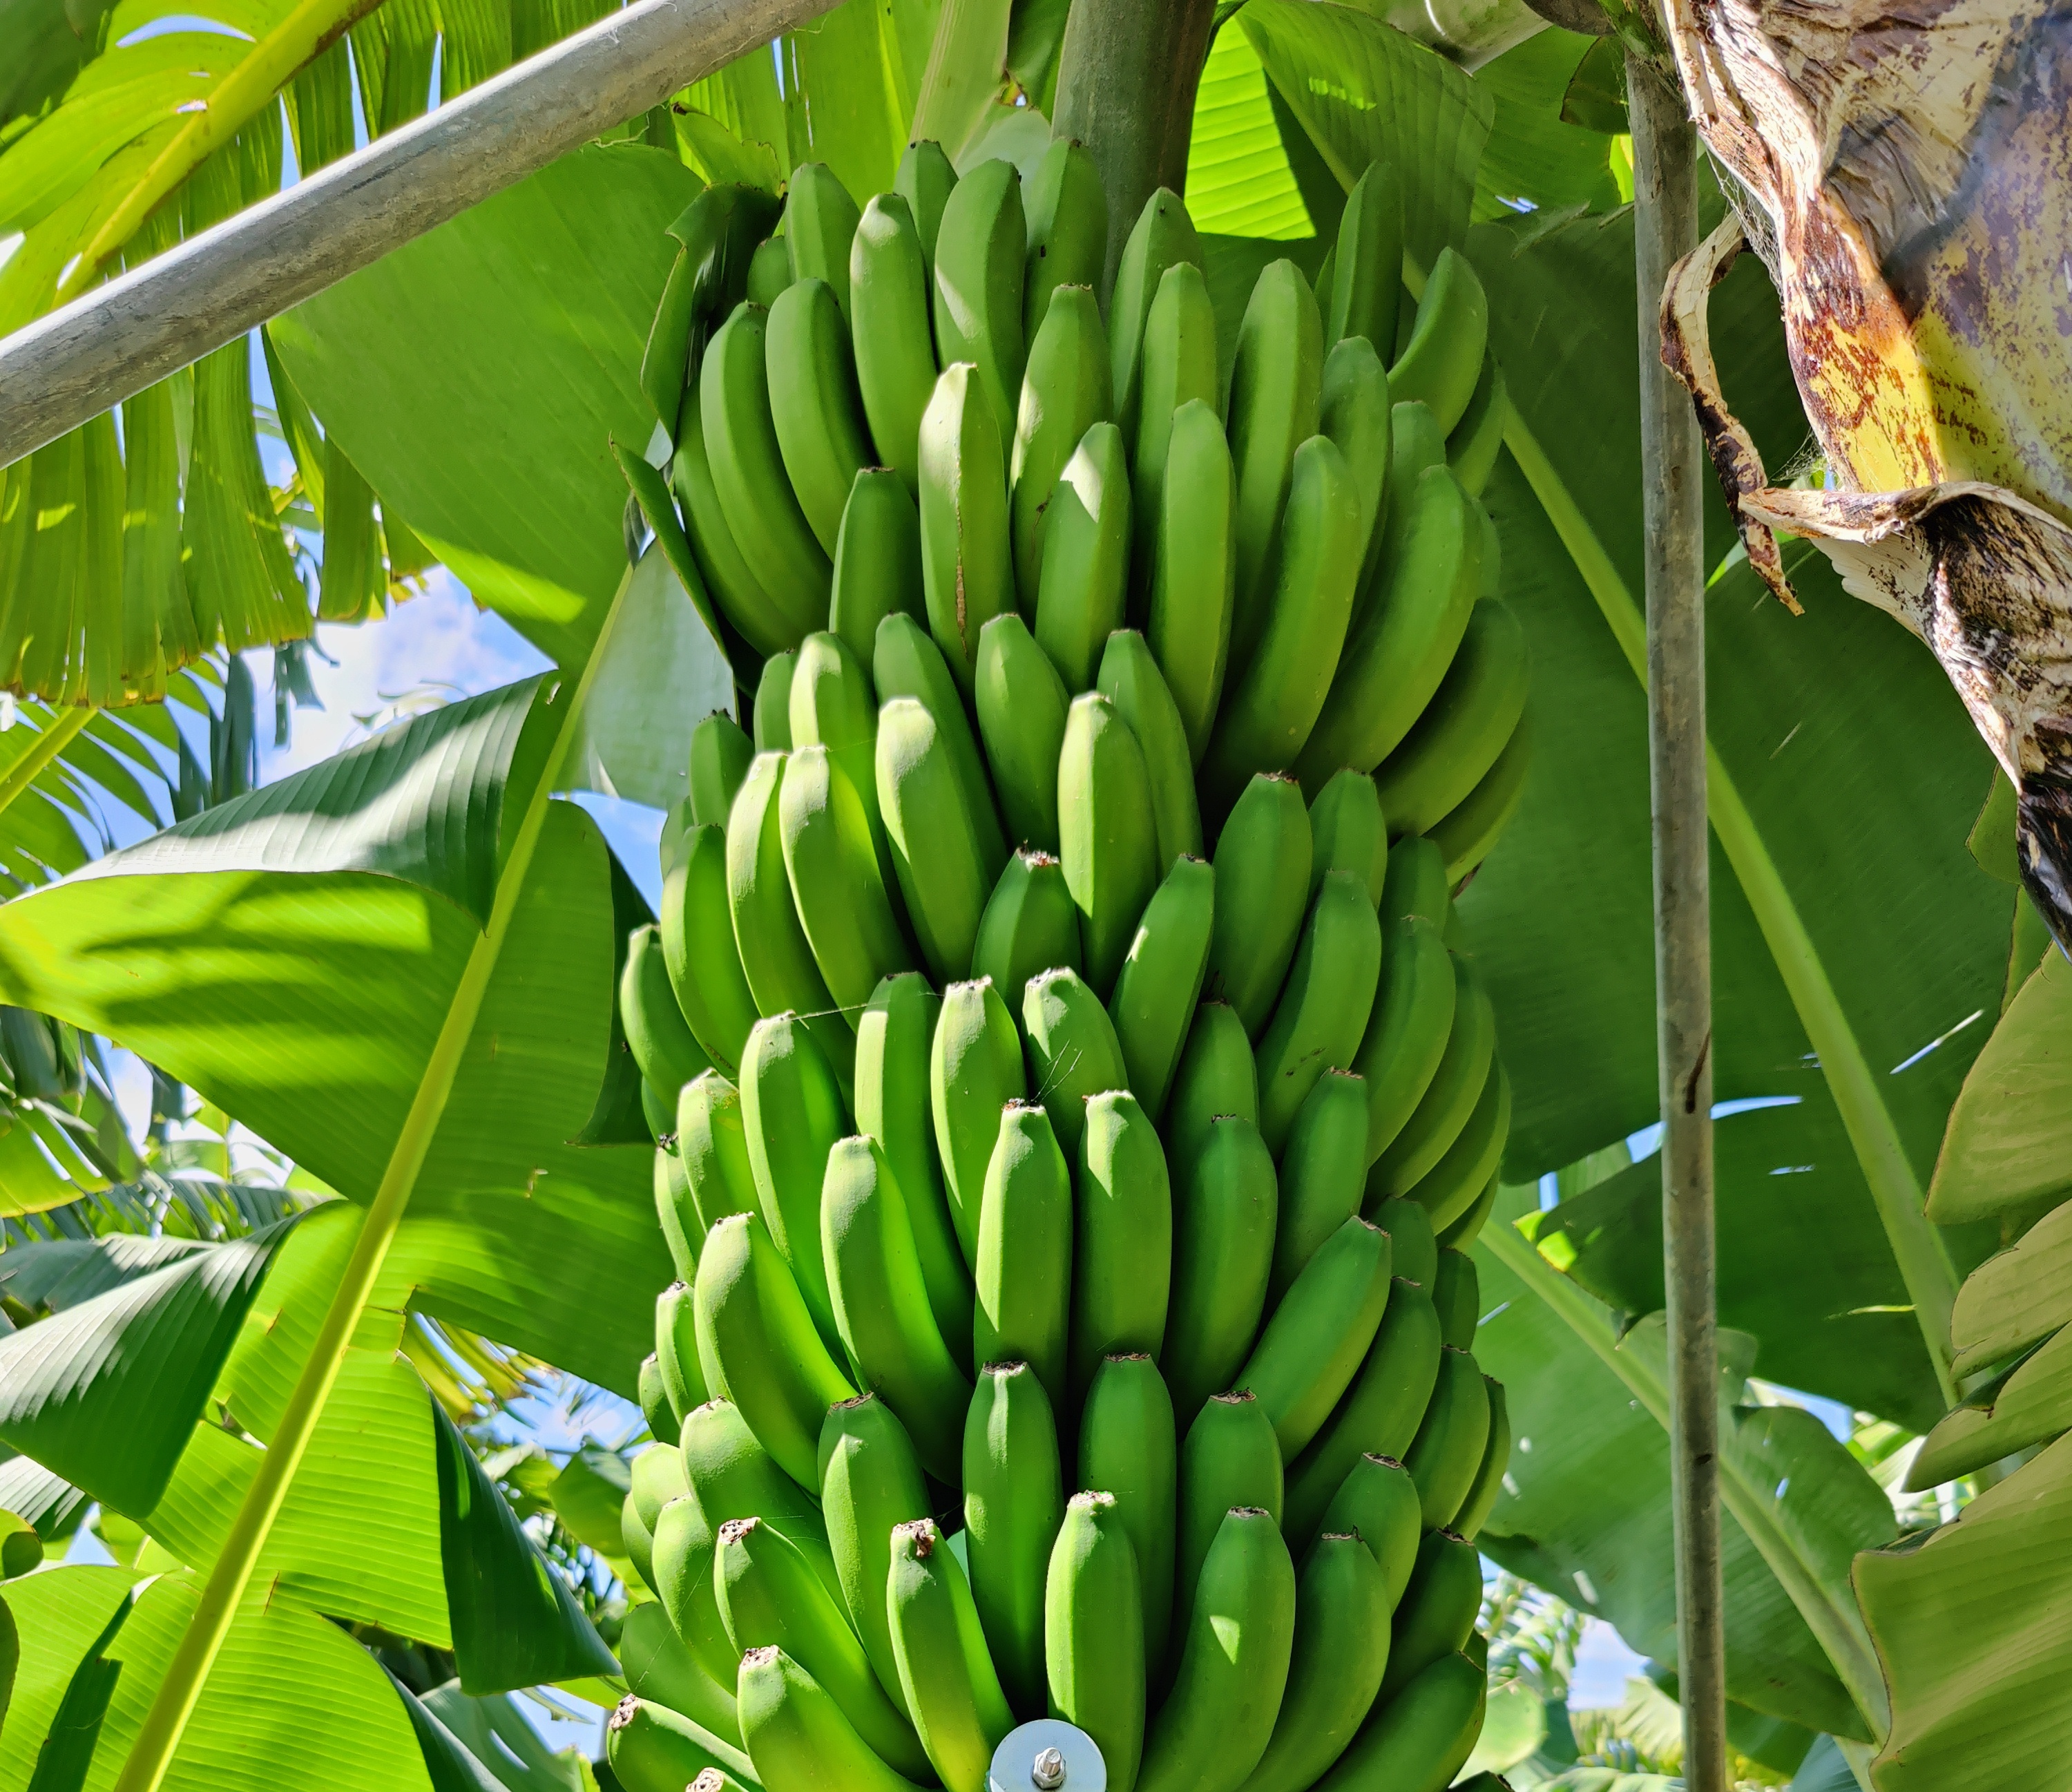
Label: Keep